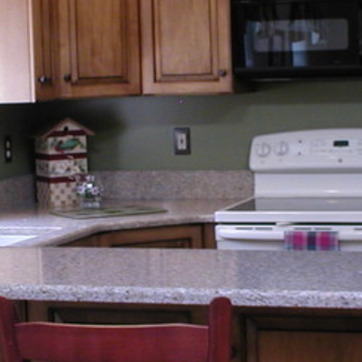
Material: polishedstone